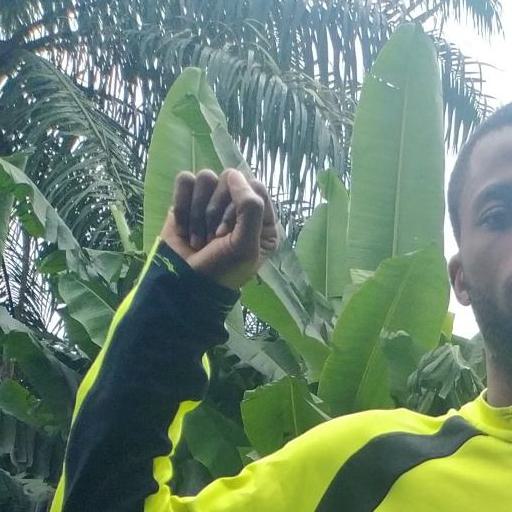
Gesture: fist